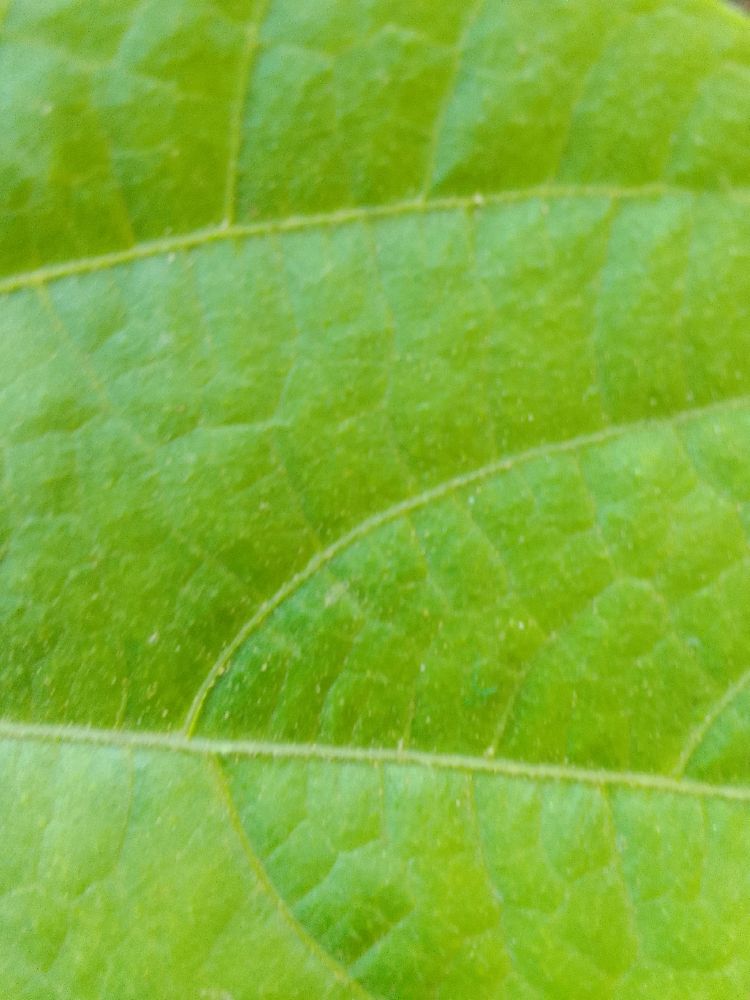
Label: healthy